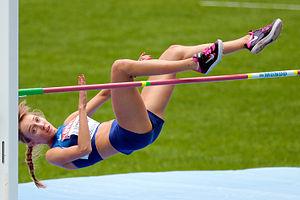
Anna Iljuštšenko est une athlète estonienne, spécialiste du saut en hauteur.